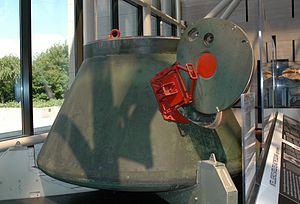
Cosmos 1443 était un vaisseau TKS non piloté, similaire à Cosmos 1267 lancé vers Saliout 6 le 25 avril 1981. C'était le deuxième vaisseau TKS lancé vers une station spatiale. Il a été lancé le 2 mars 1983 à 9 h 30 TU sur une orbite 199-269 km et s'est amarré à la station spatiale soviétique Saliout 7 le 10 mars.